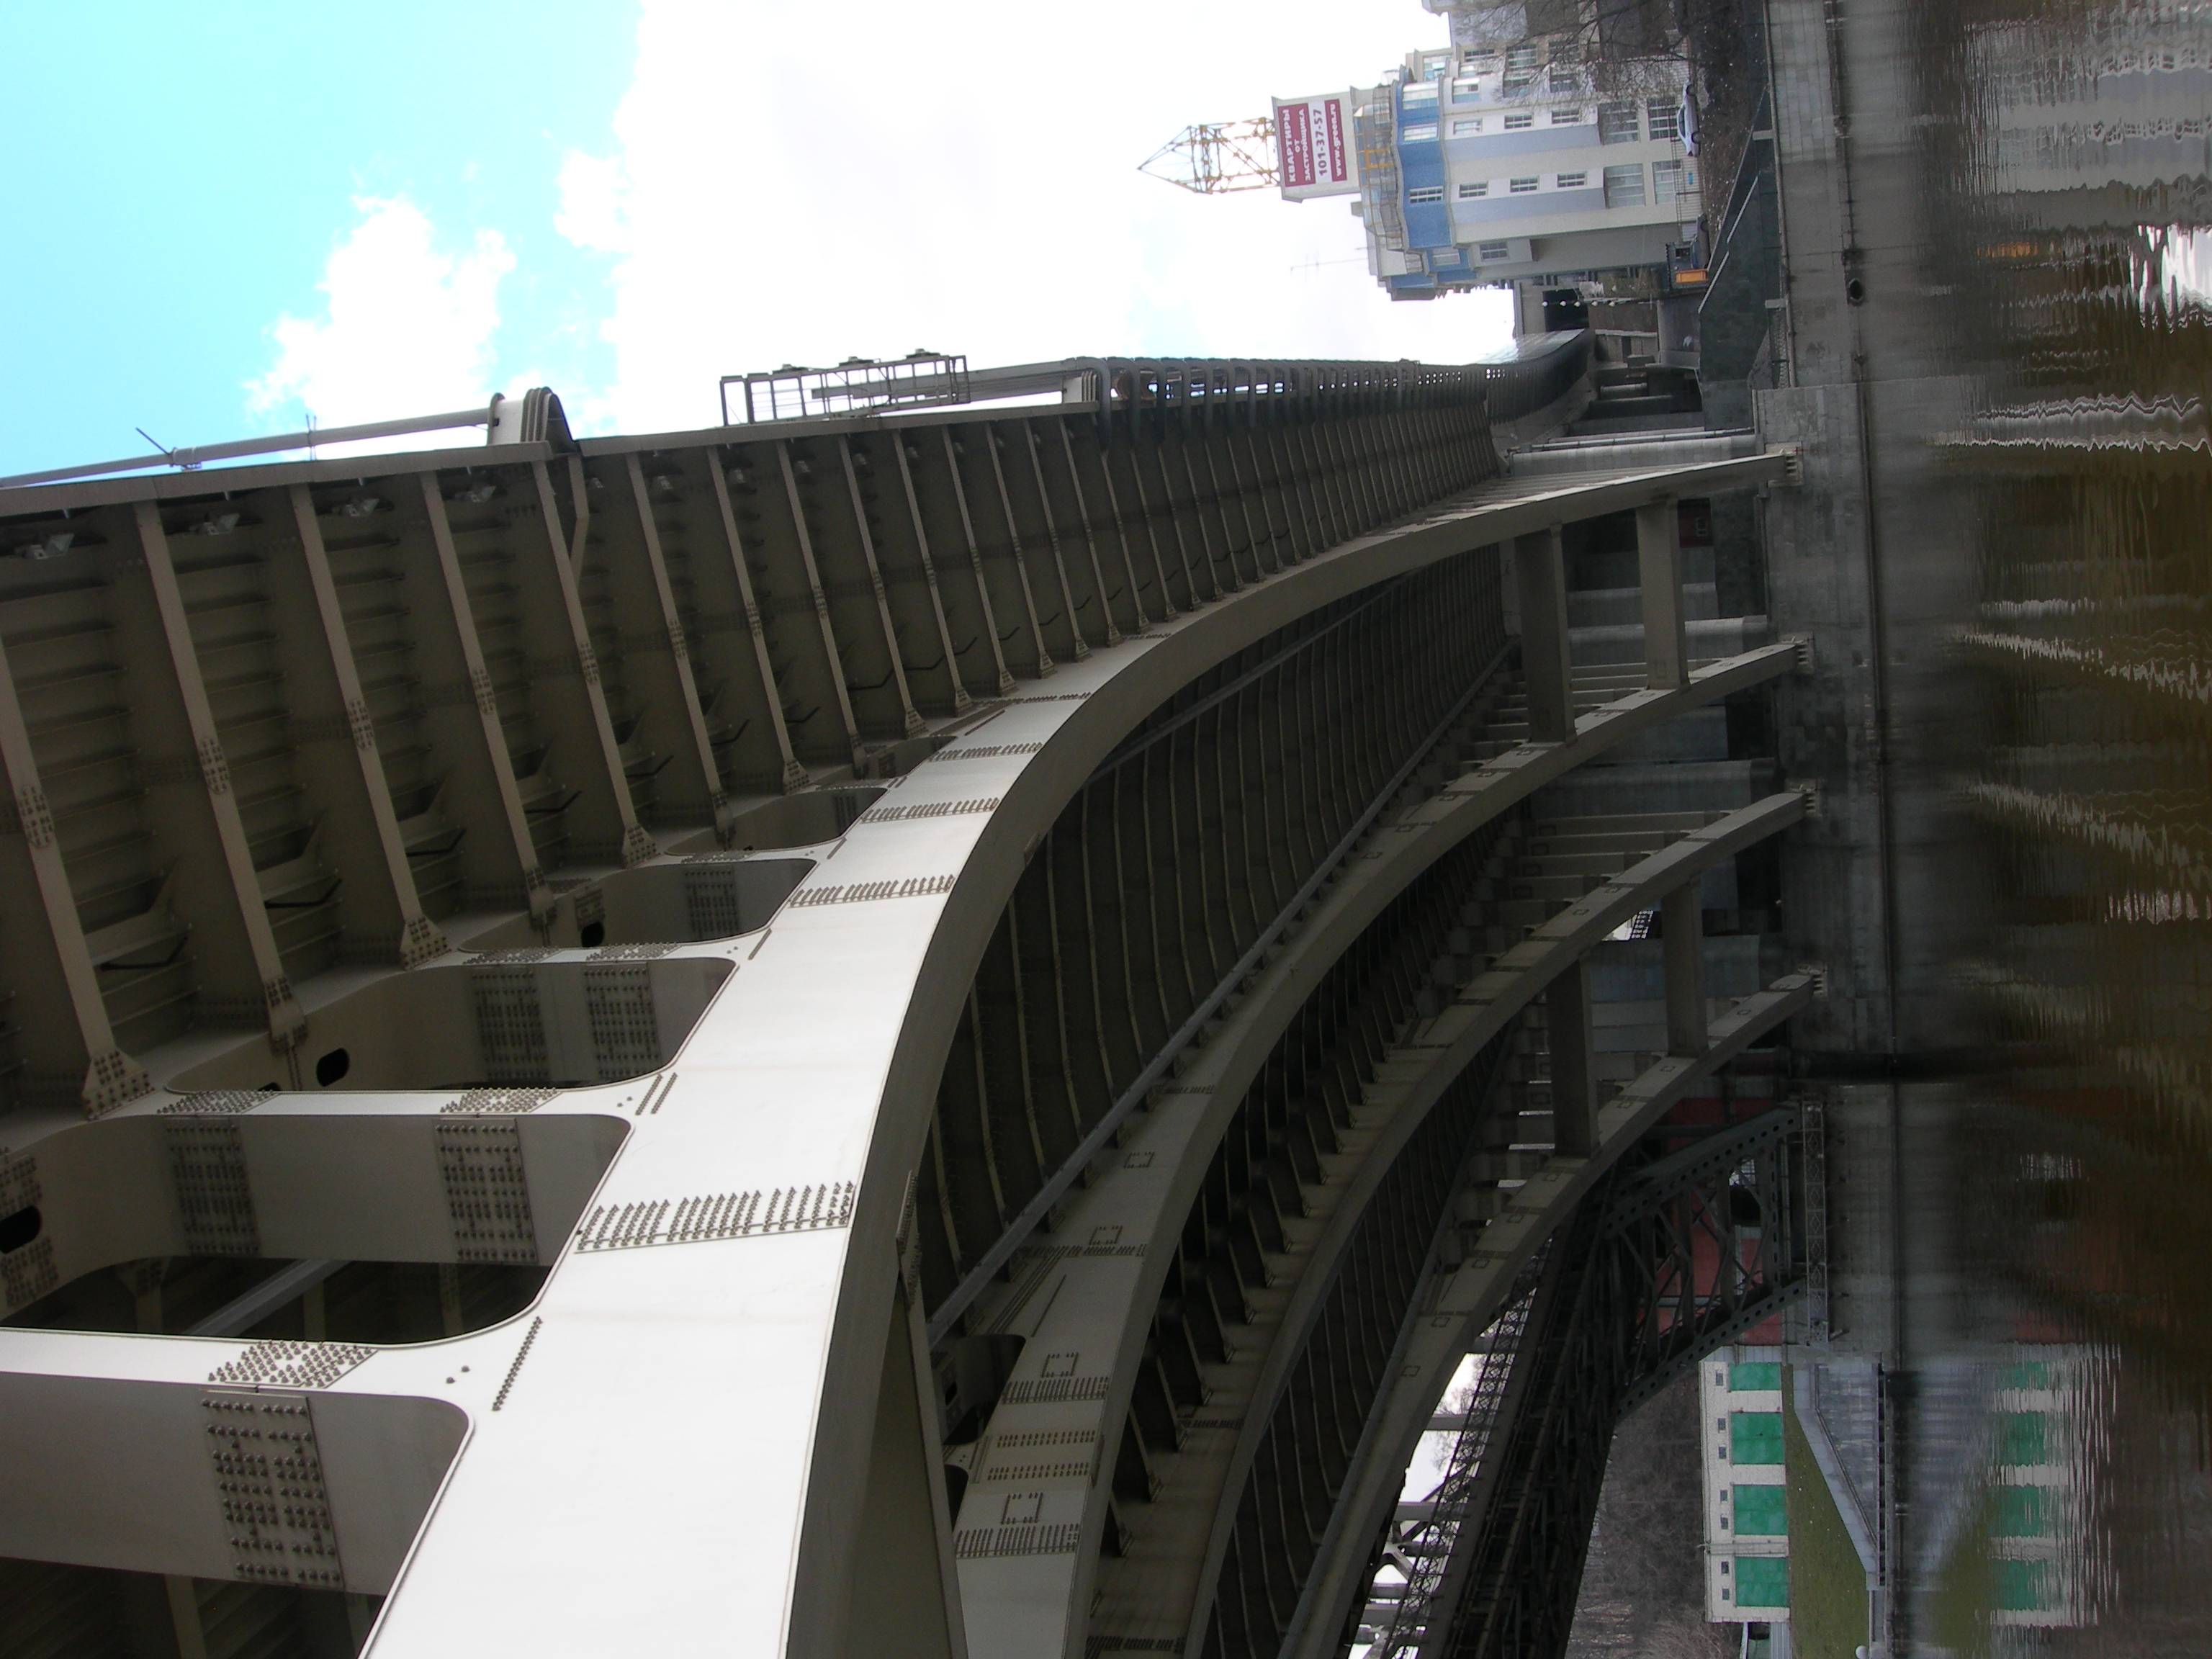
bridge, skyscraper, river, overpass, transport, public transport, moscow, russia, moskau, moscowriver, skyway